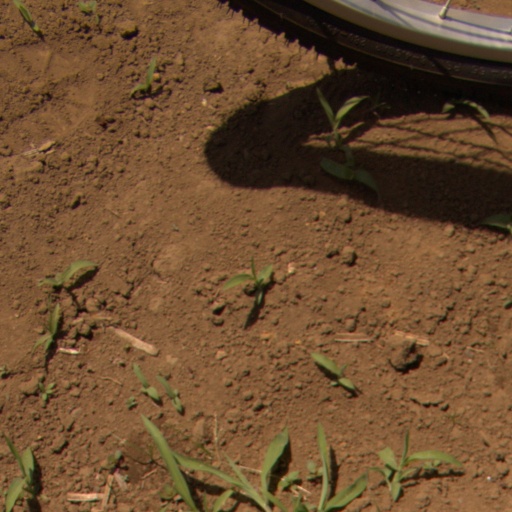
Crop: Jerusalem artichoke